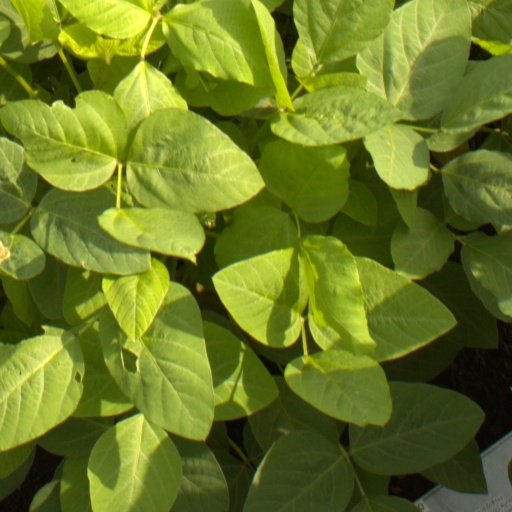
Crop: soybean